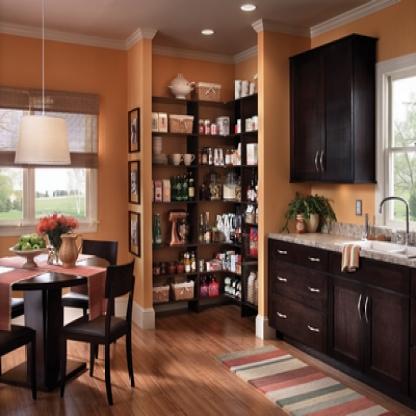
Scene: Indoor